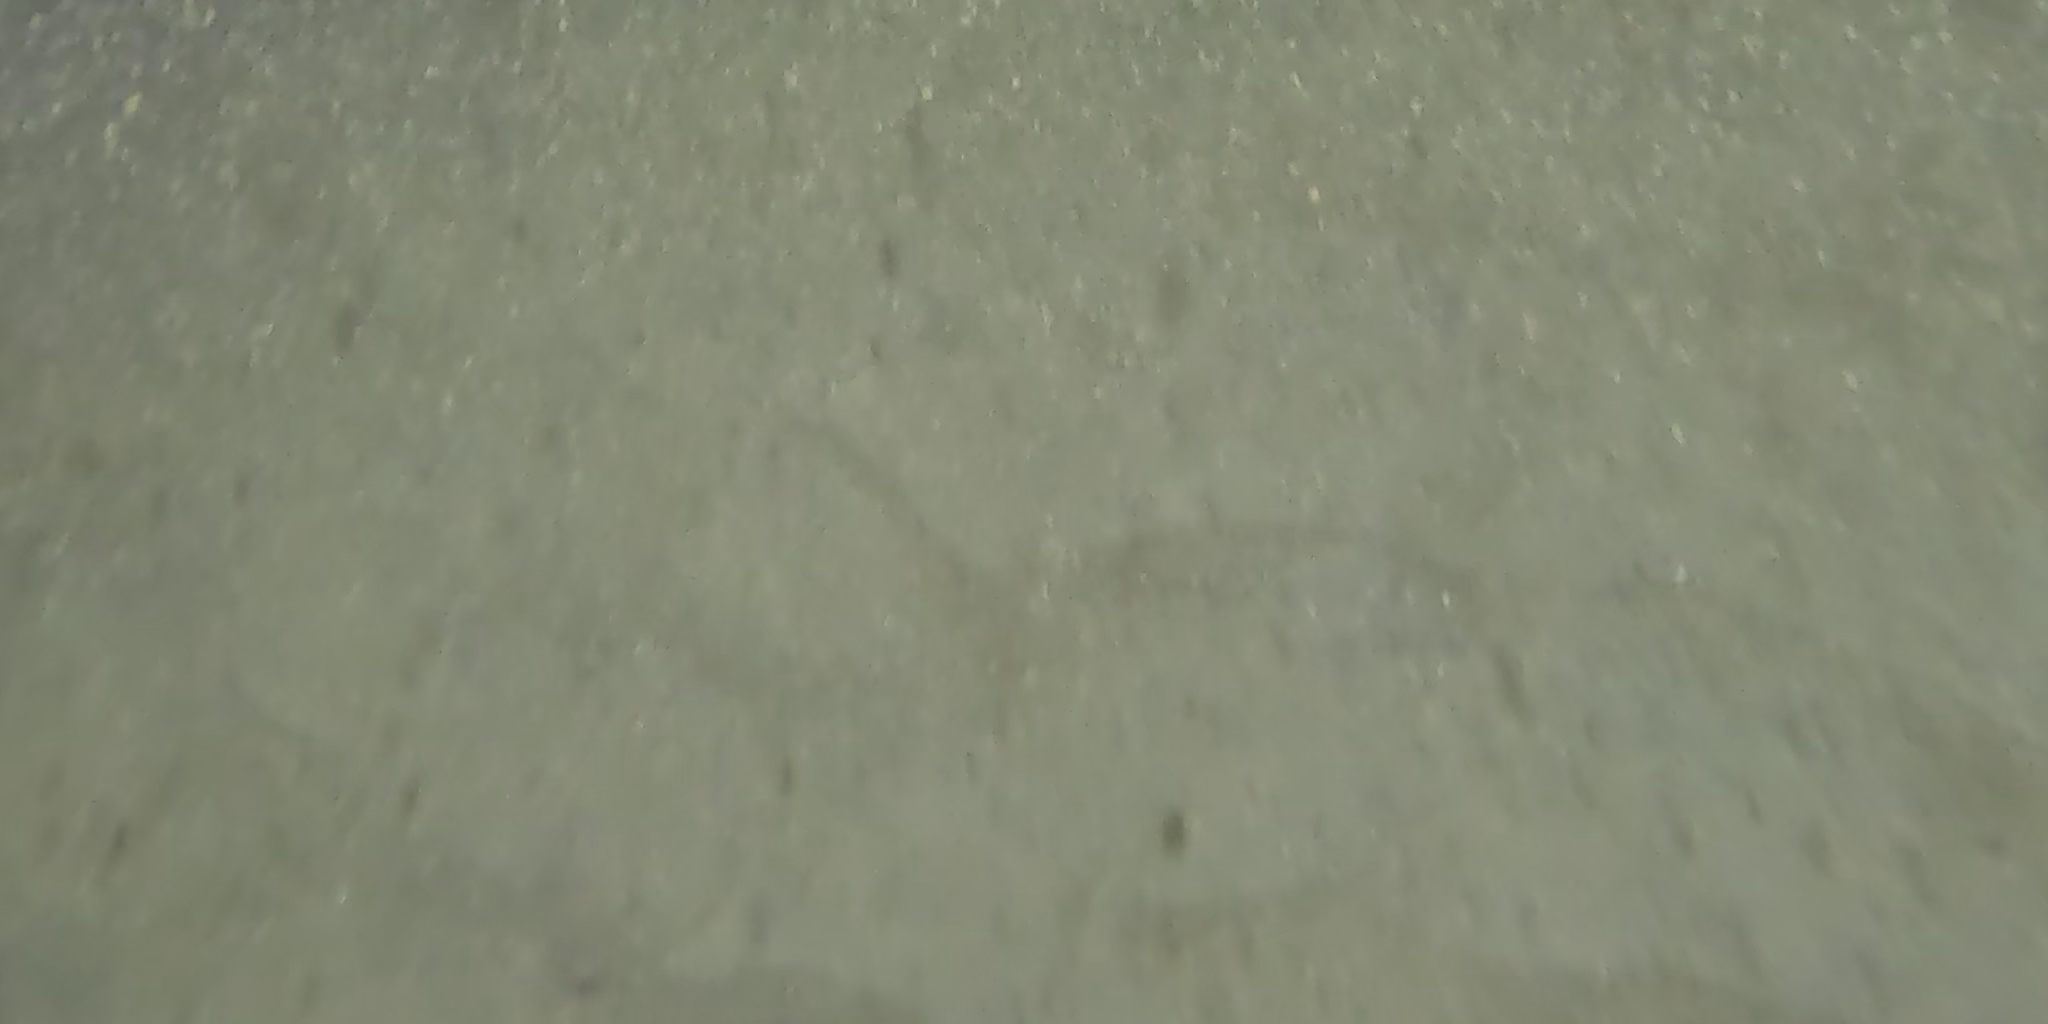
Seabed habitat: sand